Stamford Baron St Martin

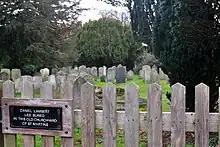
St Martin's church graveyard lies in the ecclesiastical parish of Stamford Baron St Martin. It contains the grave of Daniel Lambert

The "Baron" part of the name comes from the fact that the area was granted as a barony to the Abbot of Peterborough in the 15th century.